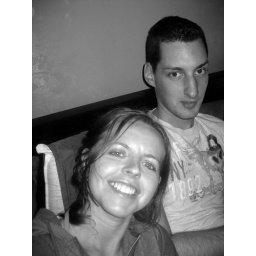
merri and jay hanging out at jay's house in fall river ma june 2010